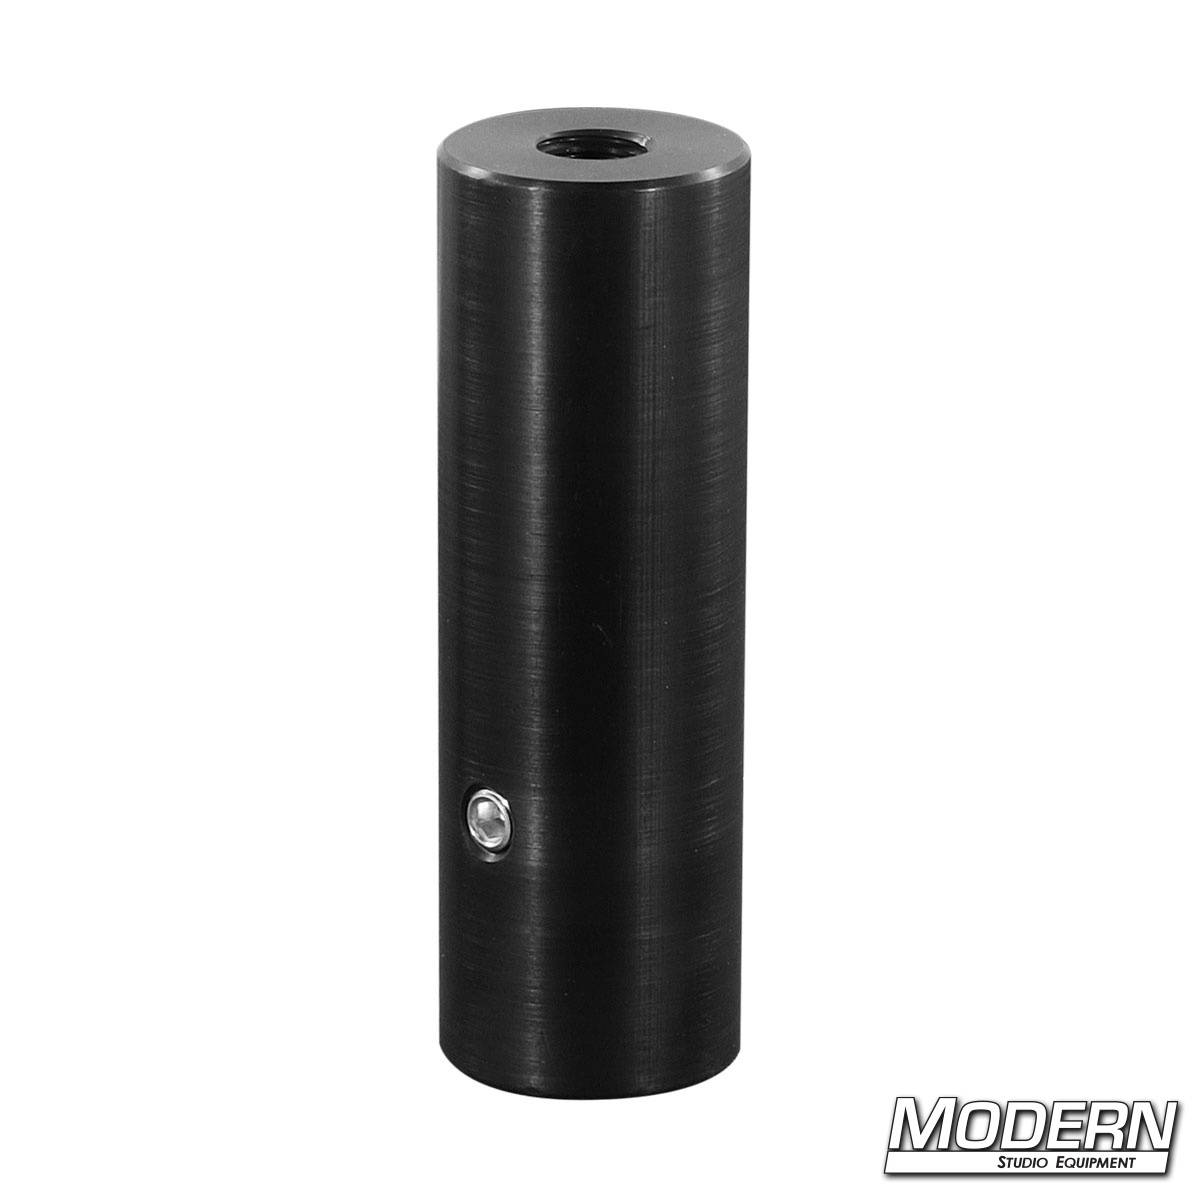
ModTruss® Starter for 1-1/4" Speed-Rail® - 5 Inch
5 Inch ModTruss® Starter for 1-1/4" Speed-Rail® *Features 5/8" (Baby) Receiver On One Side *Features 5/8"-11 ModTruss® Female Thread On Opposite Side
Brand: Modern Studio Equipment.
Category: Business & Industrial > Film & Television > Film & Television Set Pieces > Set Decoration